Second Presbyterian Church (Chicago)

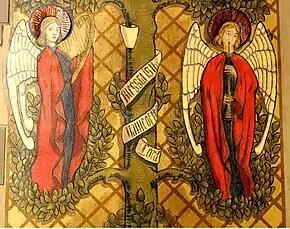
Detail of Bartlett mural

Bartlett's pre-Raphaelite murals are one of the glories of the sanctuary, and they were widely published after their completion. From a well-to-do Chicago family, Bartlett had studied painting at Munich's Royal Academy and with masters in Paris. For Second Presbyterian, Bartlett sought inspiration in the work of medieval church painters. He consciously rejected the post-Renaissance artistic tradition, with its emphasis on perspective and verisimilitude. Bartlett preferred to focus on expressiveness and spirituality, which he found in the flat and serene figures painted on the walls of medieval Italian churches. Bartlett painted directly on the dry plaster of the sanctuary's vertical walls. The paintings in the ceilings of the arches were done on canvas in his studio and then mounted in the church. Bartlett's figures have bold outlines and sumptuous robes of muted blue, crimson, and green. He used gold leaf extensively and supplied relief to features like haloes with a plaster technique known as pargeting.